Preußenpark

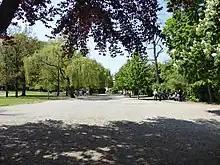
Walking in Preußenpark

The park was laid out in 1904 according to designs by the garden architect Richard Thieme as Platz D. At that time, the square comprised only the northwestern area of today's park. The size was 17,000 m.